Mikhail Anashkin

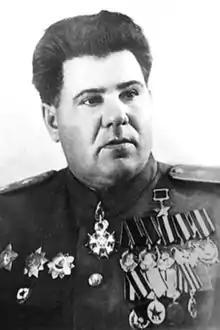
Anashkin, 1945–1946

Mikhail Borisovich Anashkin (19 November 1901 – 23 January 1951) was a Red Army lieutenant general and a Hero of the Soviet Union.